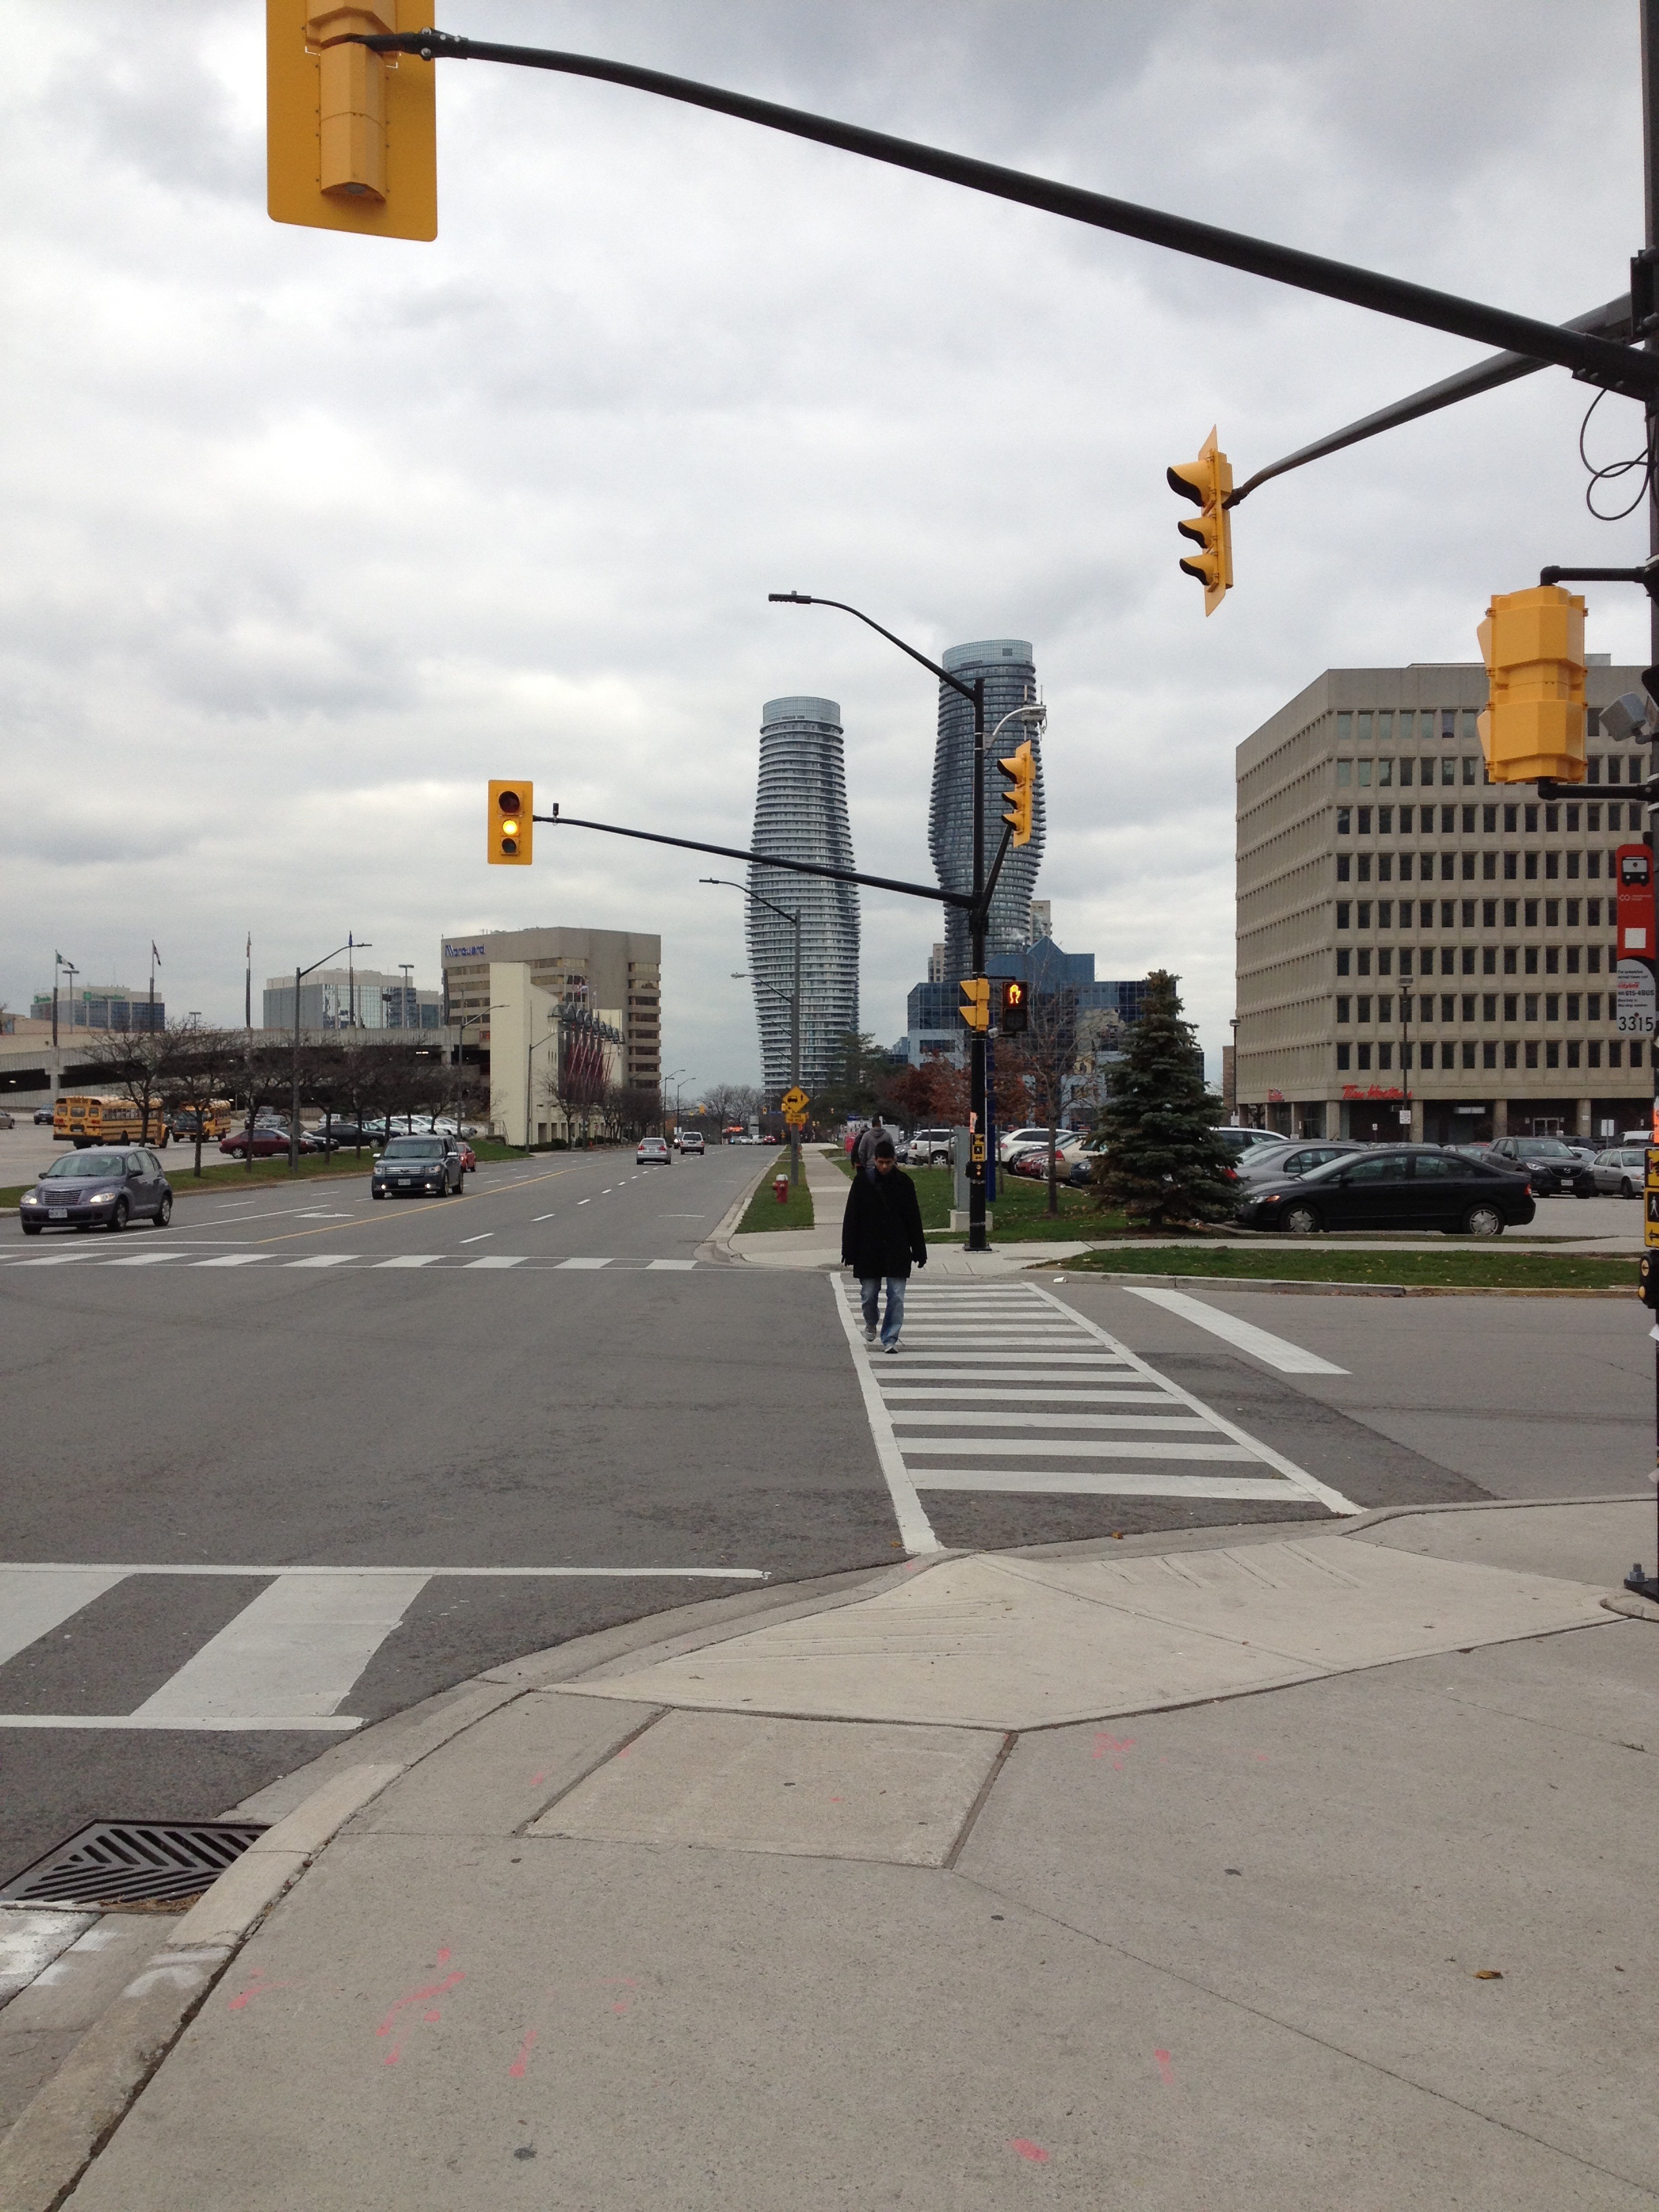
pedestrian, architecture, road, traffic, street, highway, city, downtown, vehicle, street light, intersection, lane, lighting, traffic light, canada, infrastructure, light fixture, ontario, pedestrian crossing, urban area, residential area, signaling device